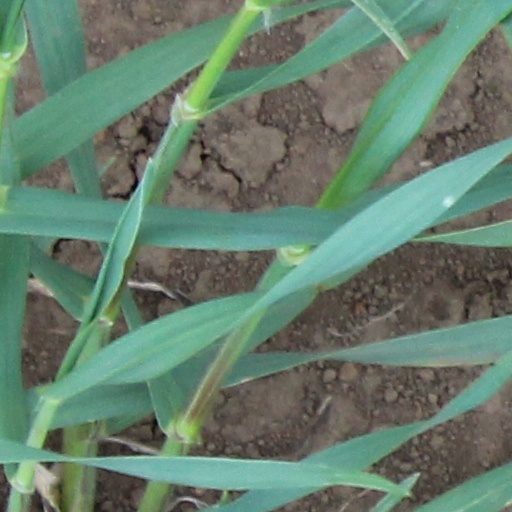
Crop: wheat